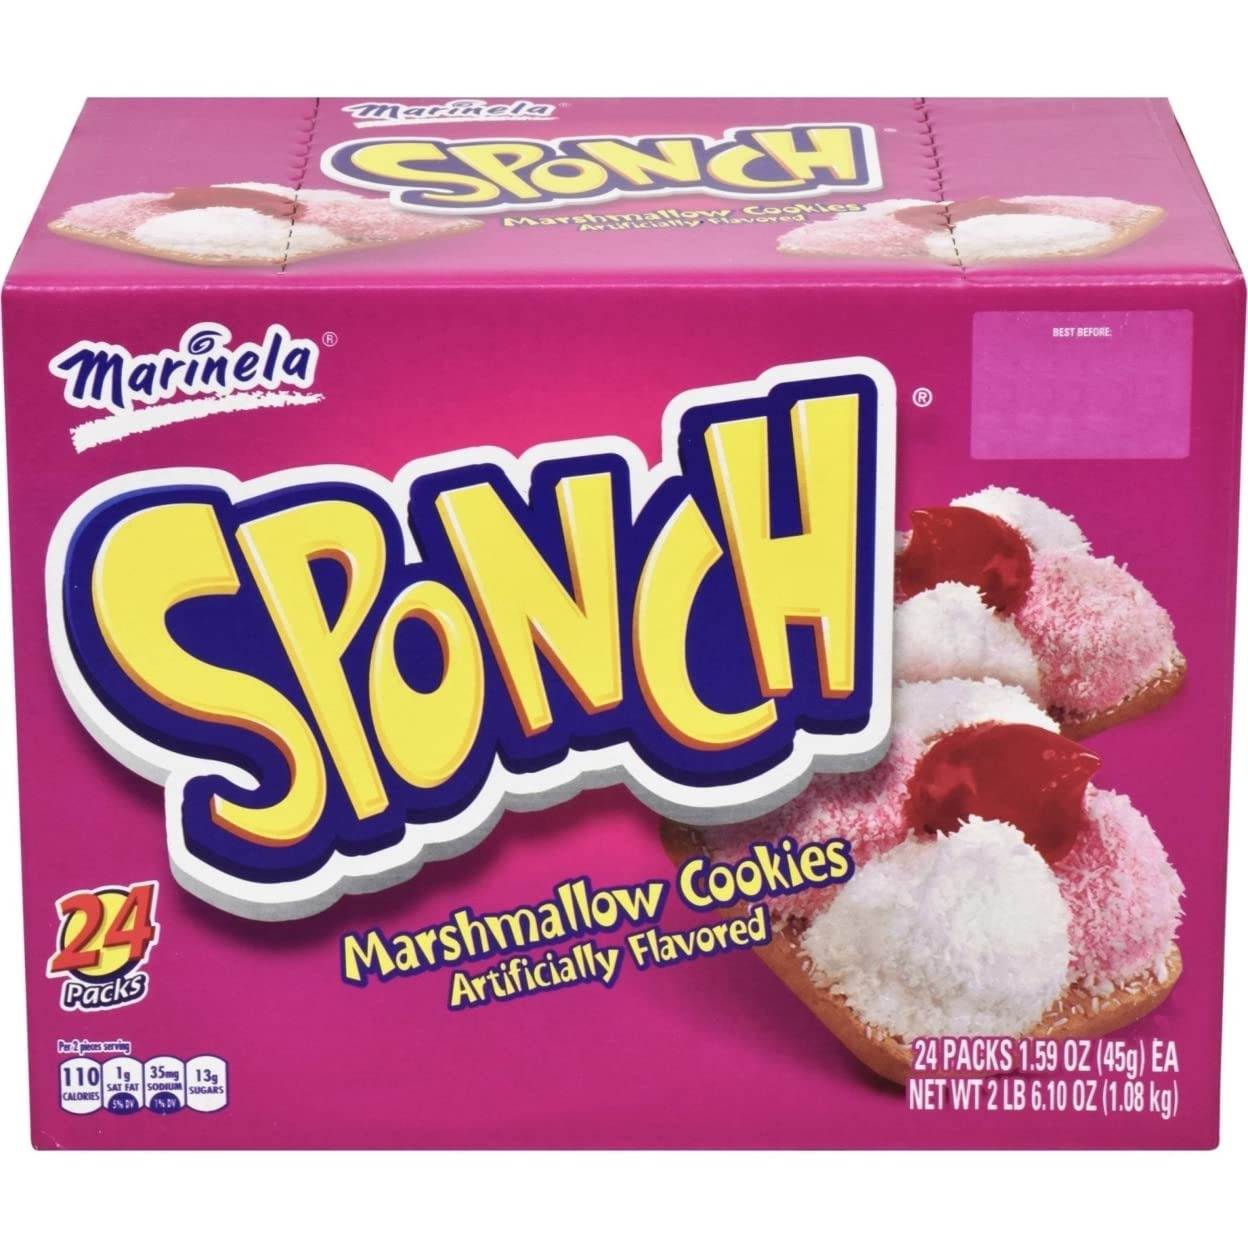
Item Name: Sponch Marshmallow Cookies 1.59 oz 24 packs
Value: 38.2
Unit: Ounce

Price: 11.985